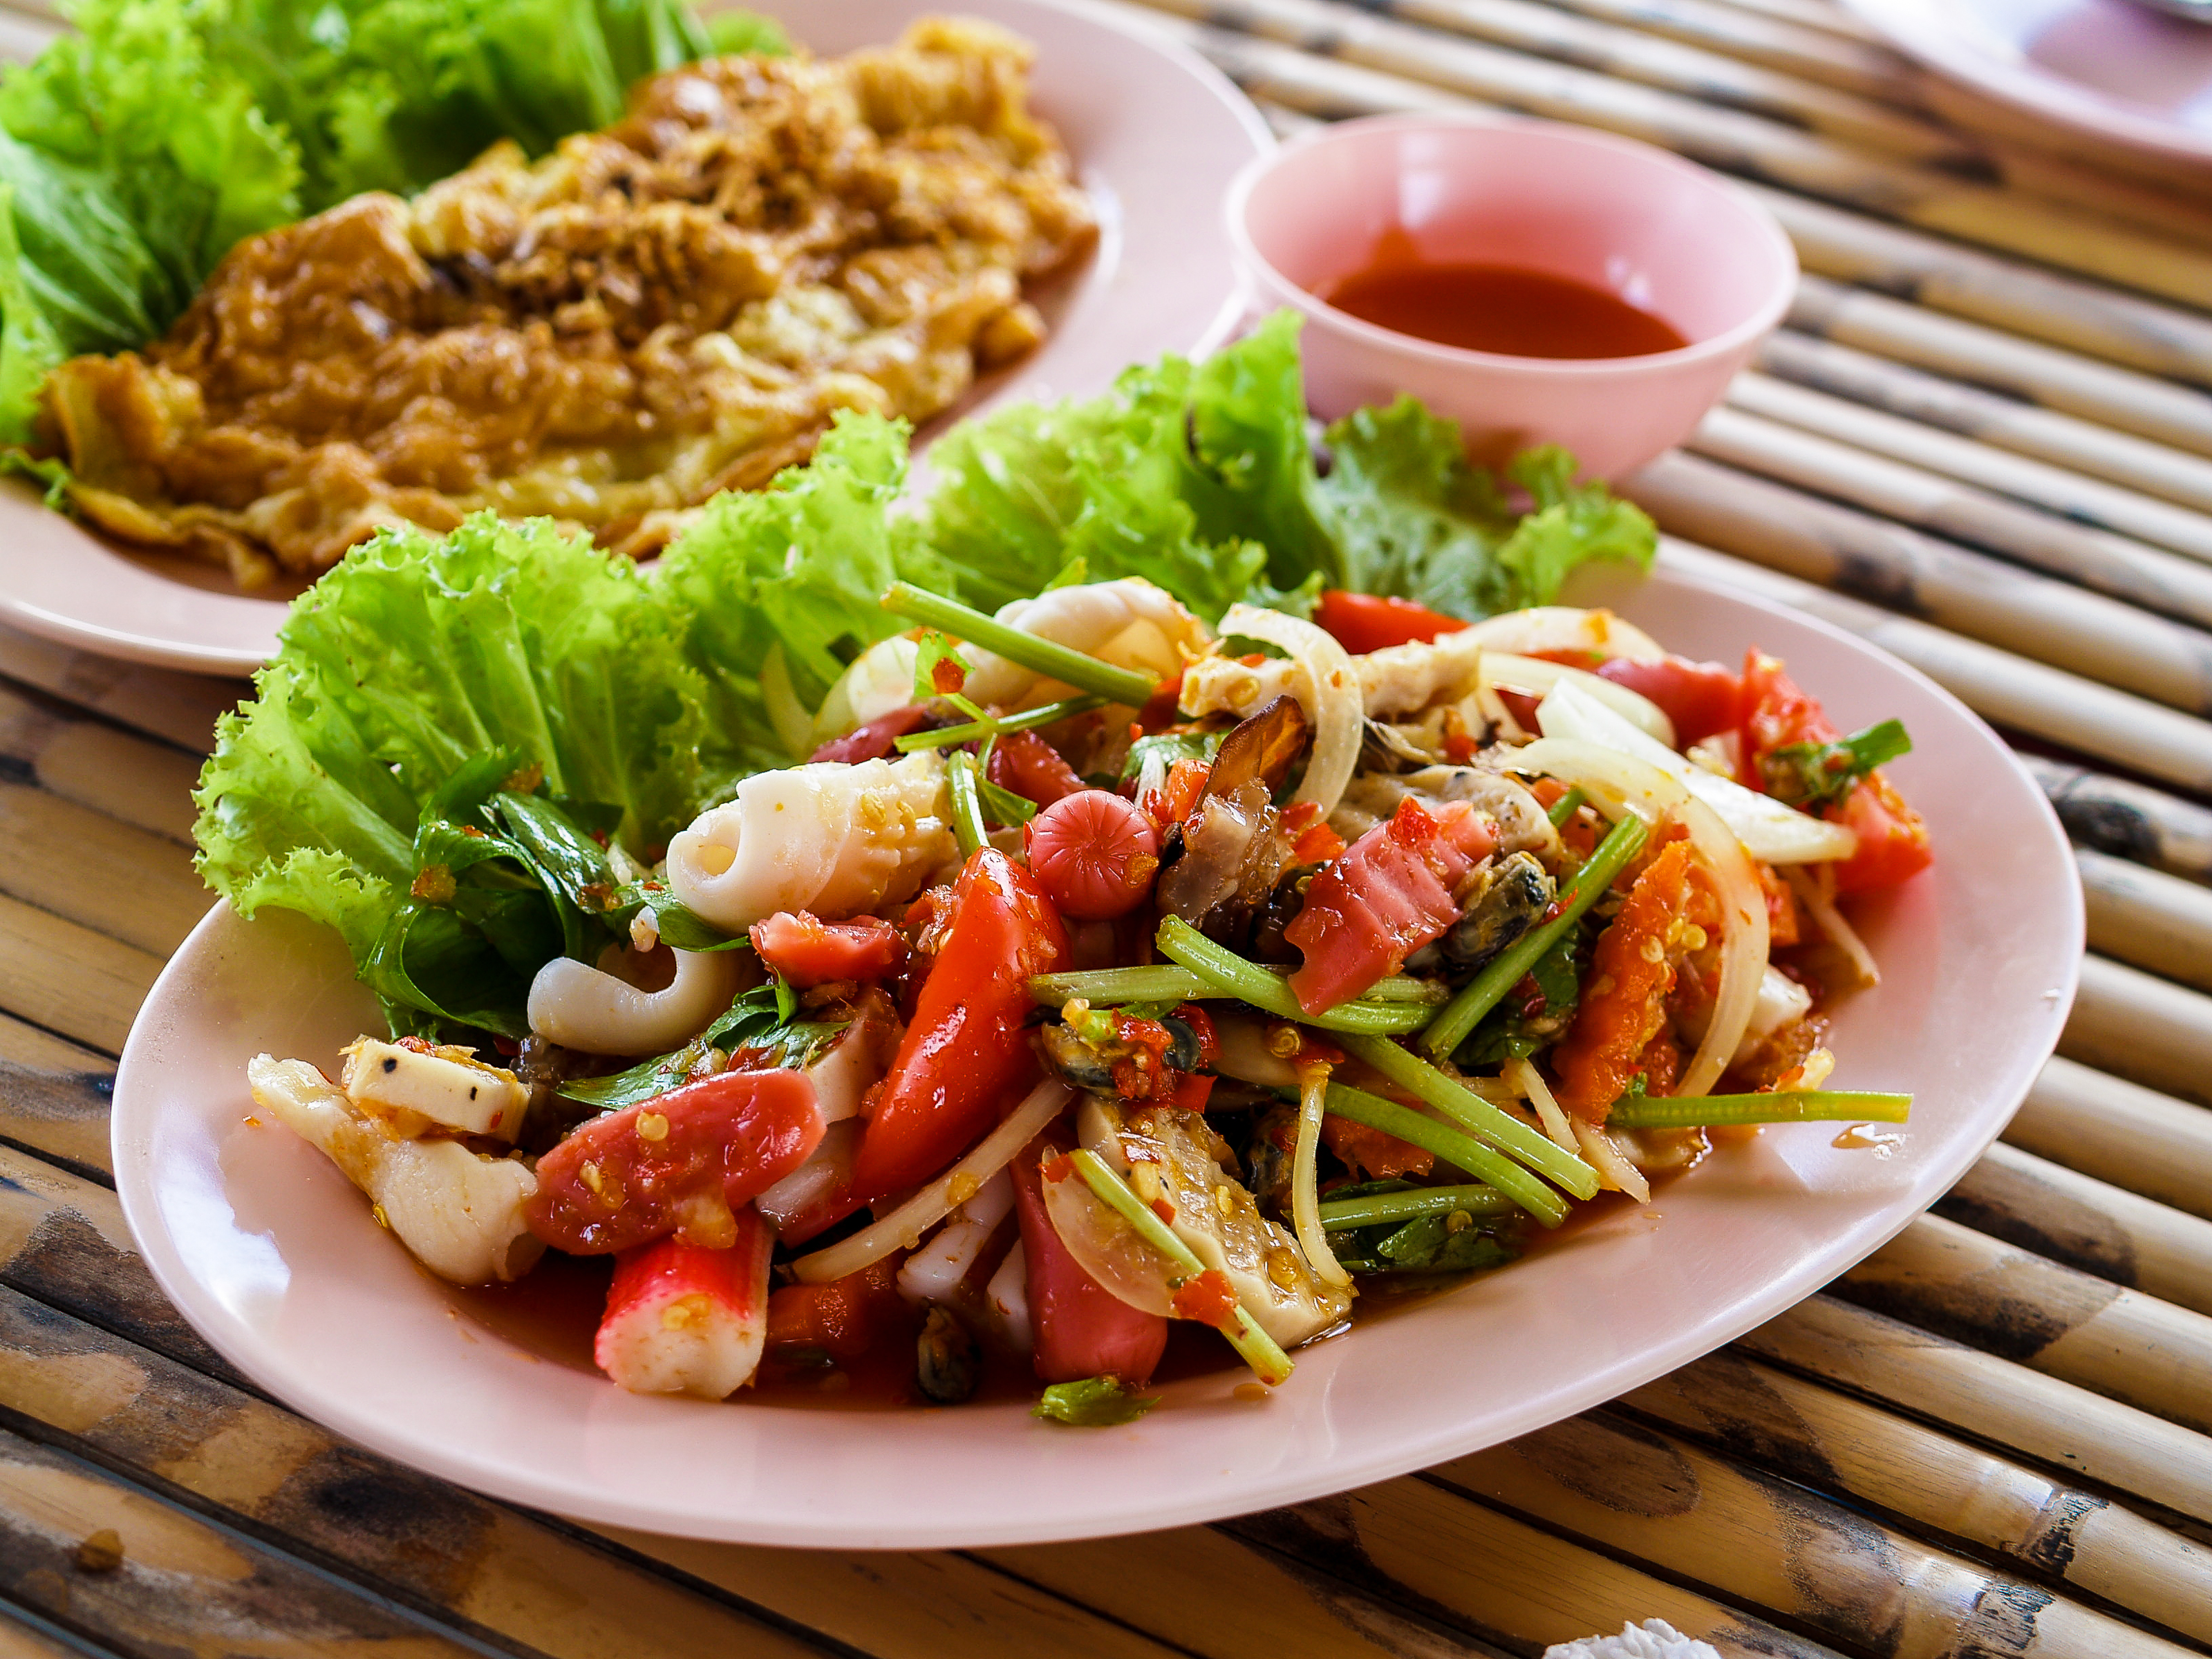
food, cuisine, dish, green, lunch, seafood, salad, meal, dinner, healthy, spicy, chili, appetizer, tasty, shrimp, delicious, thai, asian, restaurant, vegetable, diet, plate, gourmet, eat, fresh, yum, thailand, herb, onion, nutrition, vegetarian food, asian food, recipe, thai food, twice cooked pork, fattoush